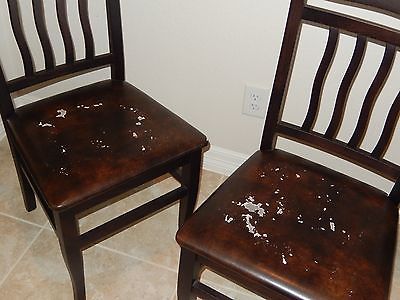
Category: chair